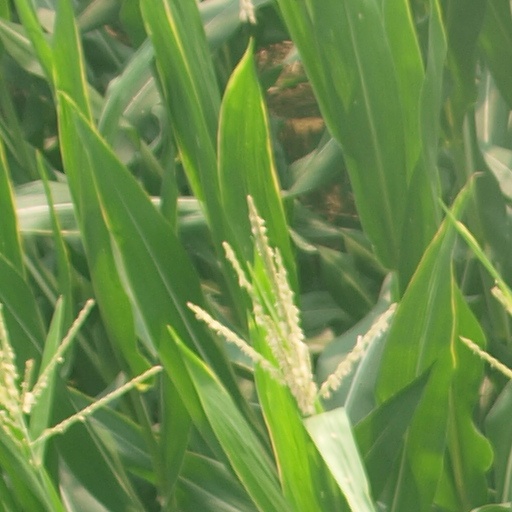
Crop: maize; corn